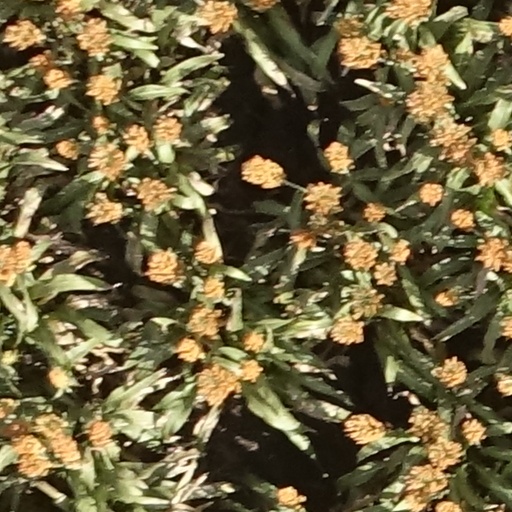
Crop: sorghum